Dulcie Foo Fat

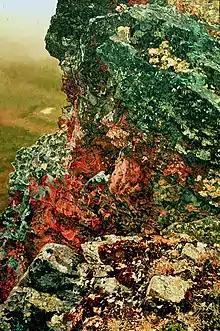
"Engesiak no.1" (1991). Oil on canvas. 63" X 42".

Born Dulcie Dixon in London, England, Foo Fat earned a teaching certificate and bachelor's degree from University of Reading in 1969. She met and married France Foo Fat in London, and the couple immigrated to Canada in 1970. Four years later, Foo Fat earned a Master of Arts degree from the University of Calgary.